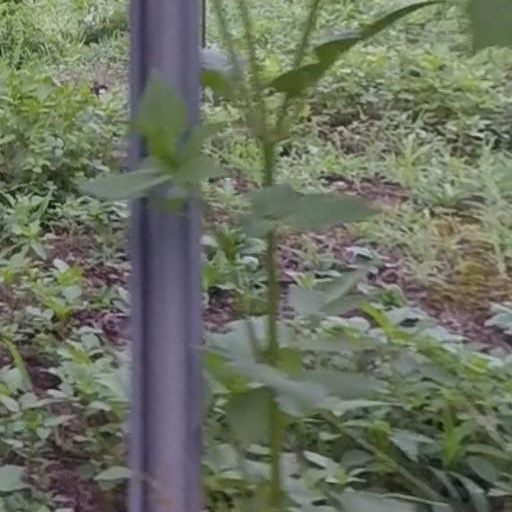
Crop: grape